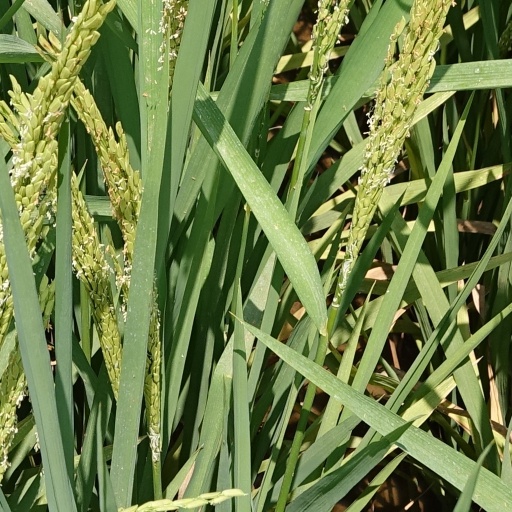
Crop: rice